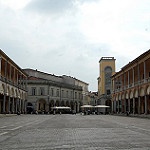
Scene: Outdoor